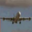
Label: airplane